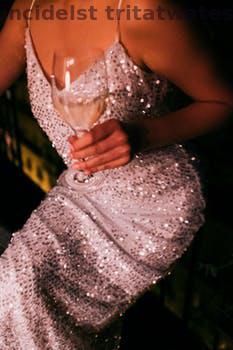
Label: Watermark